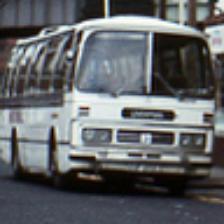
Label: NonHuman